Anna Lindh Euro-Mediterranean Foundation for the Dialogue Between Cultures

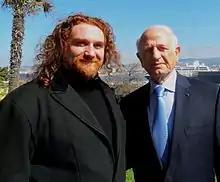
André Azoulay (Anna Lindh Foundation) and Maga Ettori (Regional Institute of Cinema and Audiovisual) in Marseille for the Anna Lindh Mediterranean Forum 2013

The Anna Lindh Euro-Mediterranean Foundation for the Dialogue Between Cultures is a network of civil society organisations dedicated to promoting intercultural dialogue in the Mediterranean region.